Kōchi Chōjō

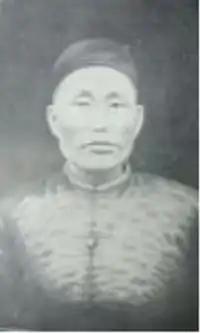
Kōchi Chōjō wearing Manchu dress

It was typical at this time for Ryukyuan aristocrats to have multiple names. Chōjō held the title of "ueekata" of the domain of Kōchi, and was thus known as "Kōchi ueekata". He was also known as .